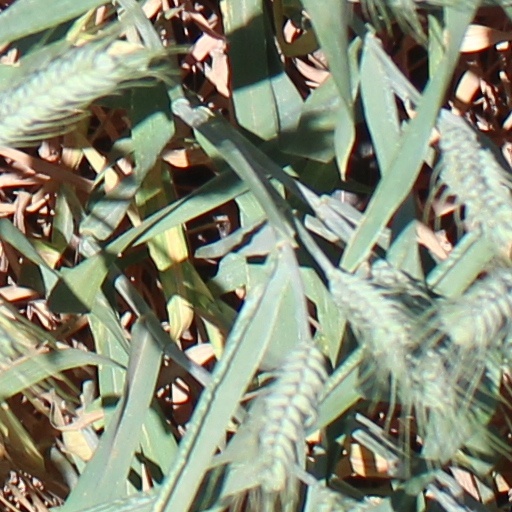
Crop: wheat